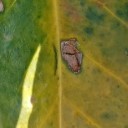
Label: Miner